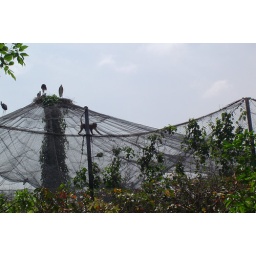
A monkey walking the tight rope of the bird protectorate...some birds on the outside, looking in